Upper tropospheric cyclonic vortex

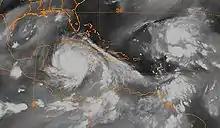
Pair of upper tropospheric cyclonic vortices in the Gulf of Mexico and Atlantic acting as outflow channels for Hurricane Dean in August 2007

The summer TUTT in the Southern Hemisphere lies over the trade wind region of the east central Pacific and can cause tropical cyclogenesis offshore Central America. University of Hawaii Professor James C. Sadler has documented tropical cyclones over the eastern North Pacific that were revealed by weather satellite observations, and suggested that the upper-tropospheric circulation is a factor in the development, as well as the life history, of the tropical cyclones. Ralph Huschke and Gary Atkinson proposed that a moist southwest wind that results from southeast trades of the eastern South Pacific deflecting towards the Pacific coasts of Central America between June and November, is known as the "temporale". Temporales are most frequent in July and August, when they can reach gale force and cause rough seas/swell. The area of heavy rain is generally located in the northeast quadrant approximately 5° of latitude (or ) from the eye. In the western Pacific, tropical upper tropospheric lows are the main cause for the few tropical cyclones which develop north of the 20th parallel north and east of the 160th meridian east during La Nina events.